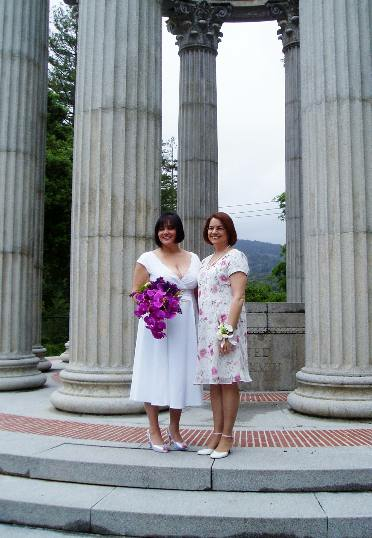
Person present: Yes